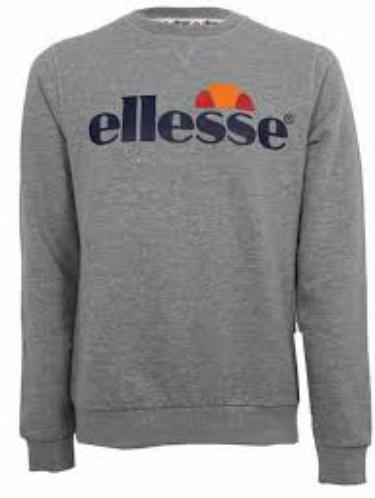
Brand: Ellesse
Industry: Clothes